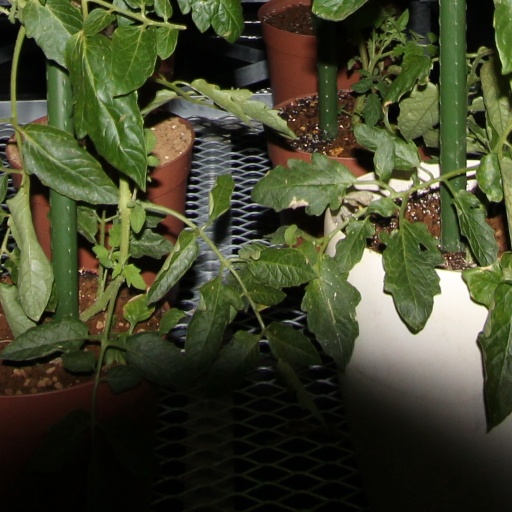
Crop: tomato